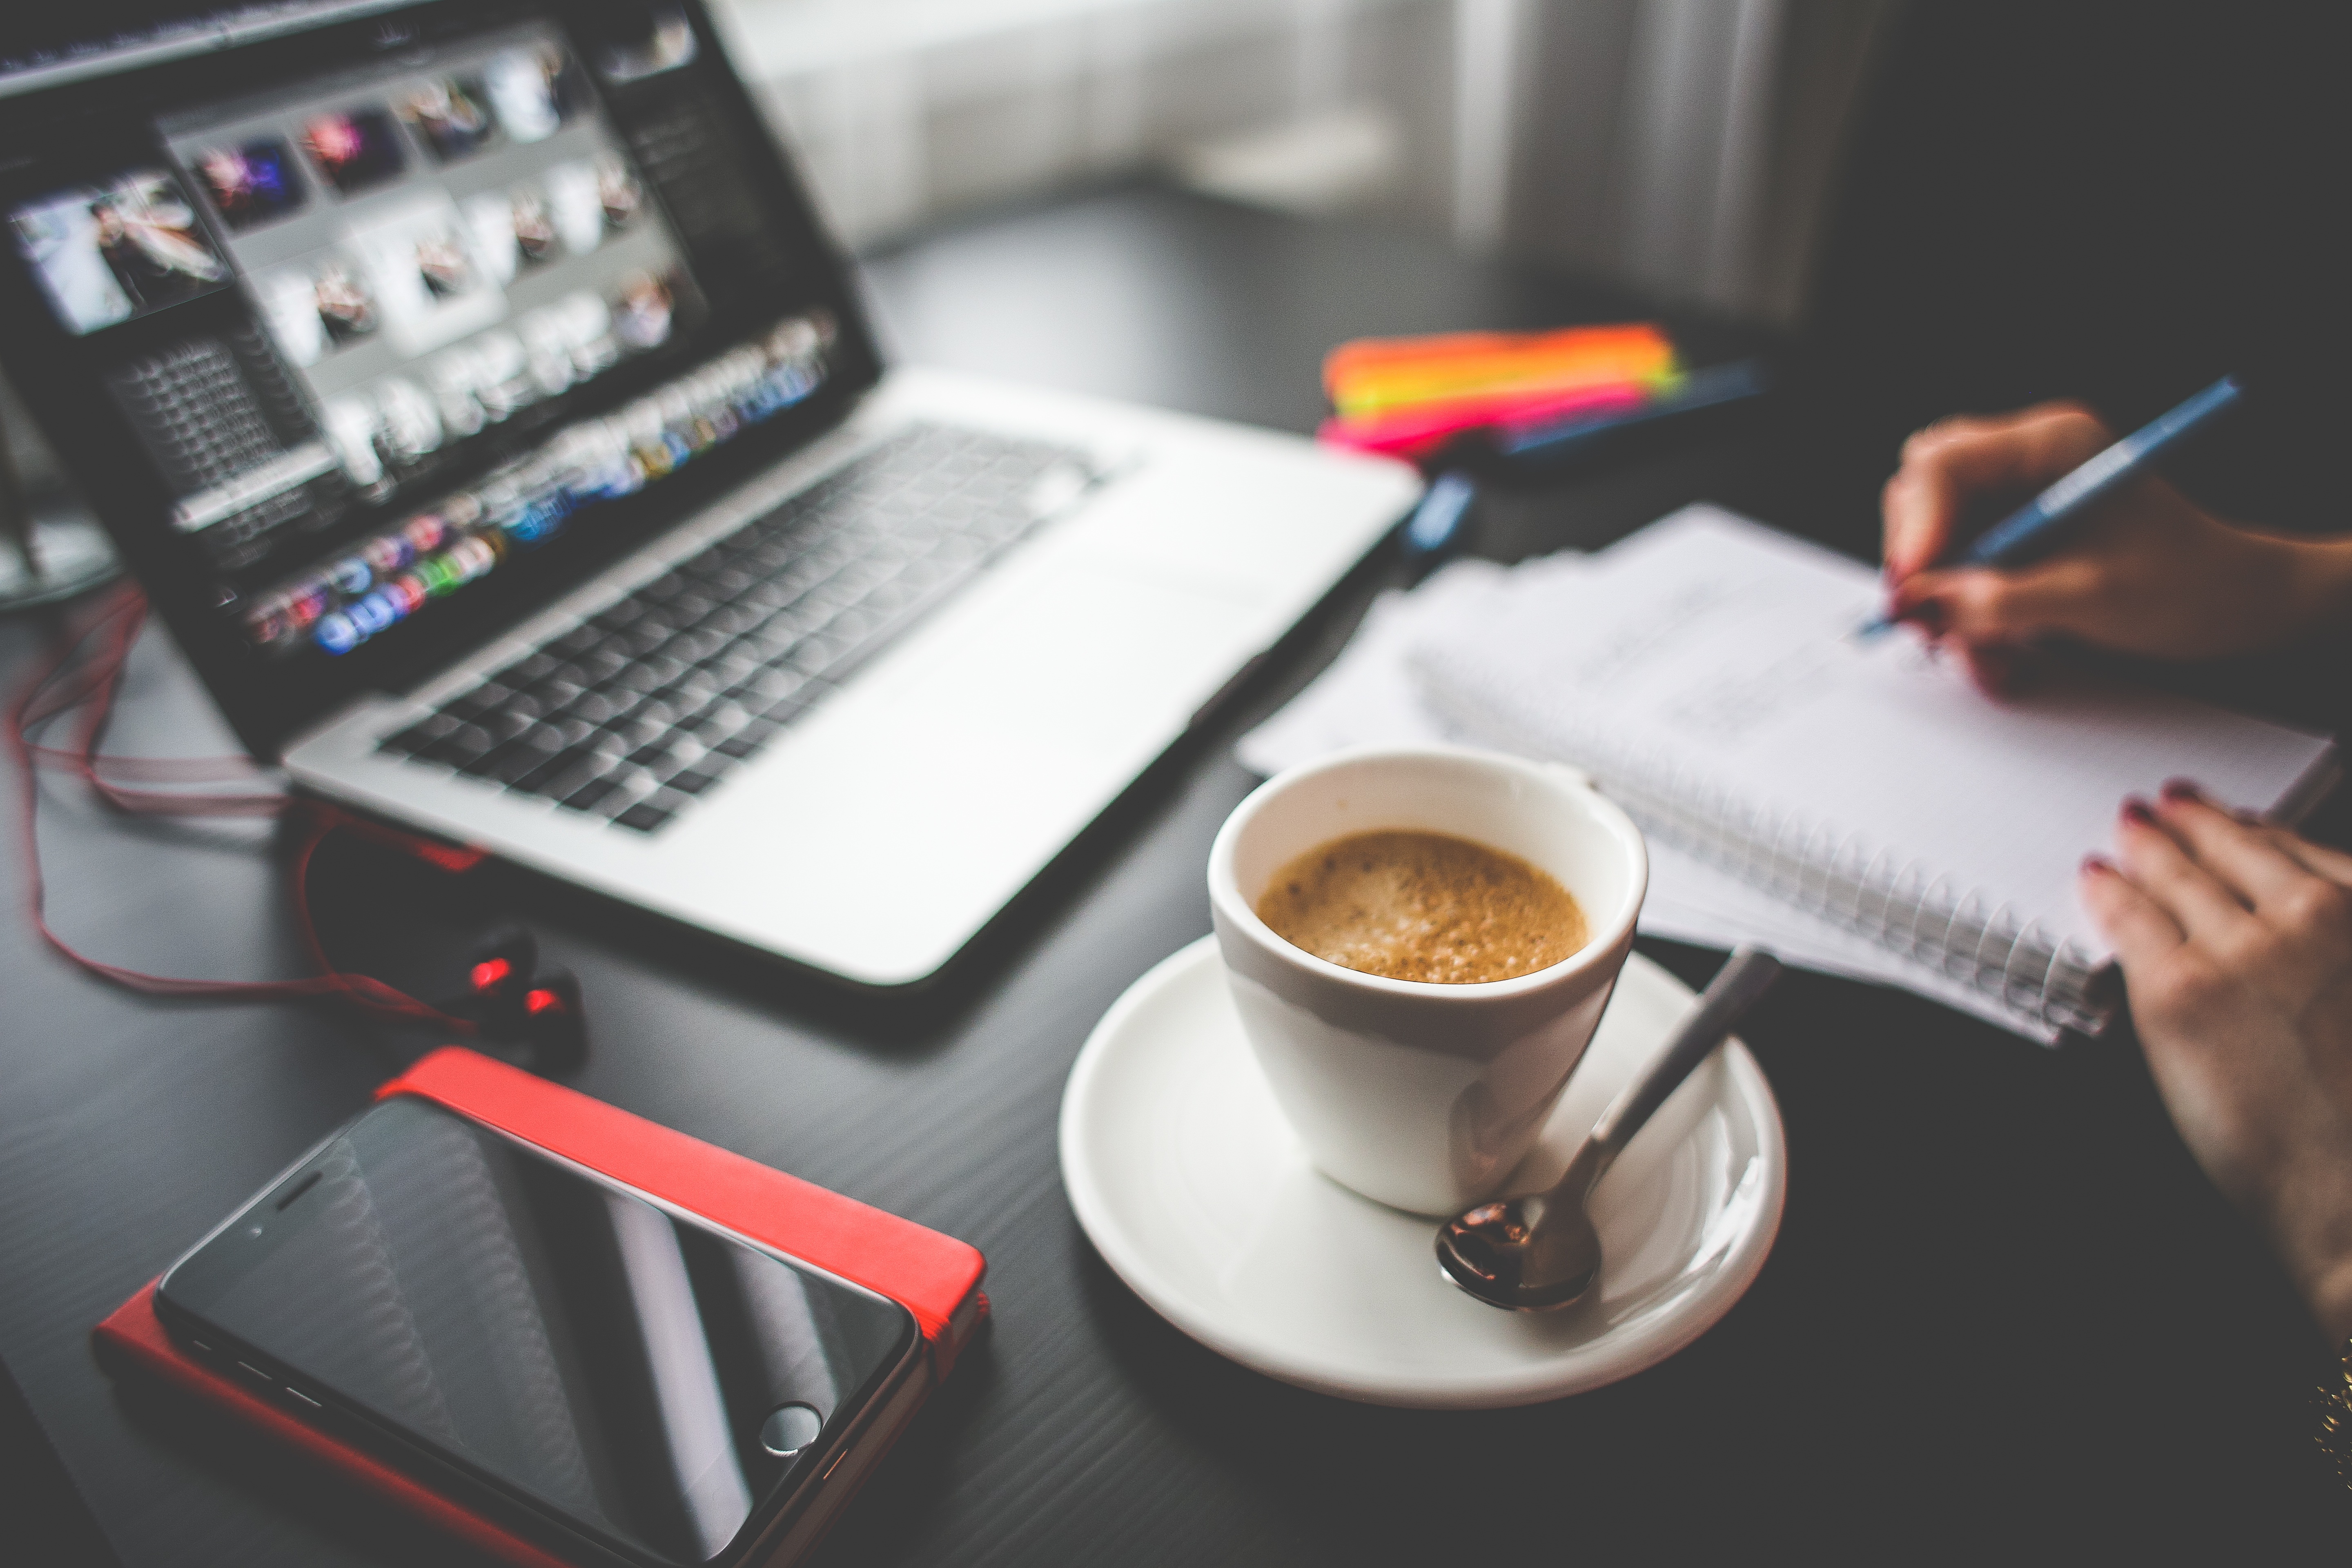
work, creative, coffee, workspace, corporate, office, drink, craft, espresso, create, design, plan, build, prepare, wellness, wellbeing, achieve, succeed